Whistler, British Columbia

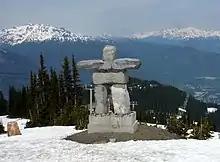
A statue of Ilanaaq, emblem of the 2010 Winter Olympics, located on Whistler Mountain

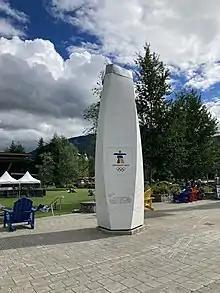
The Olympic Cauldron at Whistler for the 2010 Winter Olympics

Whistler is located on British Columbia Highway 99, also known as the "Sea to Sky Highway", approximately north of Squamish, and 125 km (76 mi) from Vancouver. The highway connects Whistler to the British Columbia Interior via Pemberton-Mount Currie to Lillooet and connections beyond to the Trans-Canada and Cariboo Highways.